Answer in natural language. How many Windows are visible in the scene? Choose between the following options: 4, 3, 0, 2 or 1
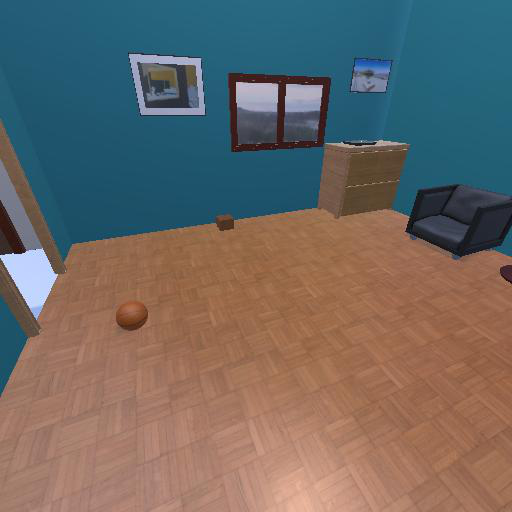
<answer>1</answer>